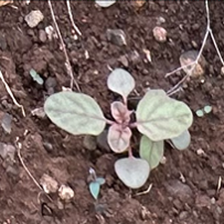
Weed species: Punarnava _(Boerhaavia diffusa)